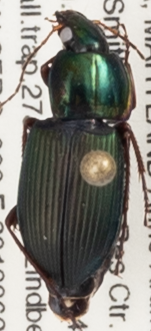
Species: Poecilus lucublandus
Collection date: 2019-06-27
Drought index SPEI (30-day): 0.29
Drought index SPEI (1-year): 2.09
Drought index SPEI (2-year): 2.09